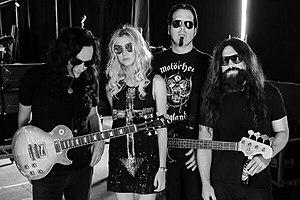
The Pretty Reckless est un groupe de rock alternatif américain, originaire de New York. Formé en 2009 par Taylor Momsen, il est composé de Ben Phillips à la guitare, Mark Damon à la basse, Jamie Perkins à la batterie ainsi que Taylor Momsen au chant. En date, le groupe compte trois albums : Light Me Up en 2010, Going to Hell en 2014 et Who you Selling For en 2016.